Piast dynasty

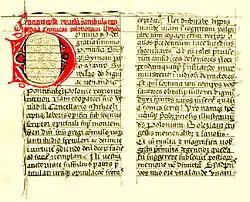
Deeds of the Princes of the Poles

The first "Piasts", probably of Polan descent, appeared around 940 in the territory of Greater Poland at the stronghold of Giecz. Shortly afterwards they relocated their residence to Gniezno, where Prince Mieszko I ruled over the "Civitas Schinesghe" from about 960. The Piasts temporarily also ruled over Pomerania, Bohemia and the Lusatias, as well as part of Ruthenia, and the Hungarian Spiš region in present-day Slovakia. The ruler bore the title of a duke or a king, depending on their position of power.